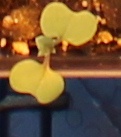
Label: Canola